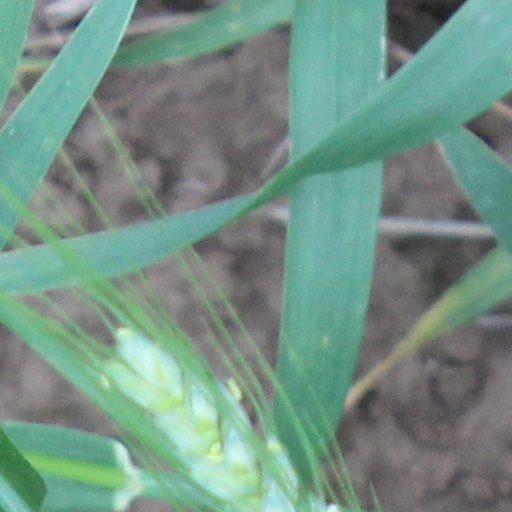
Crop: wheat